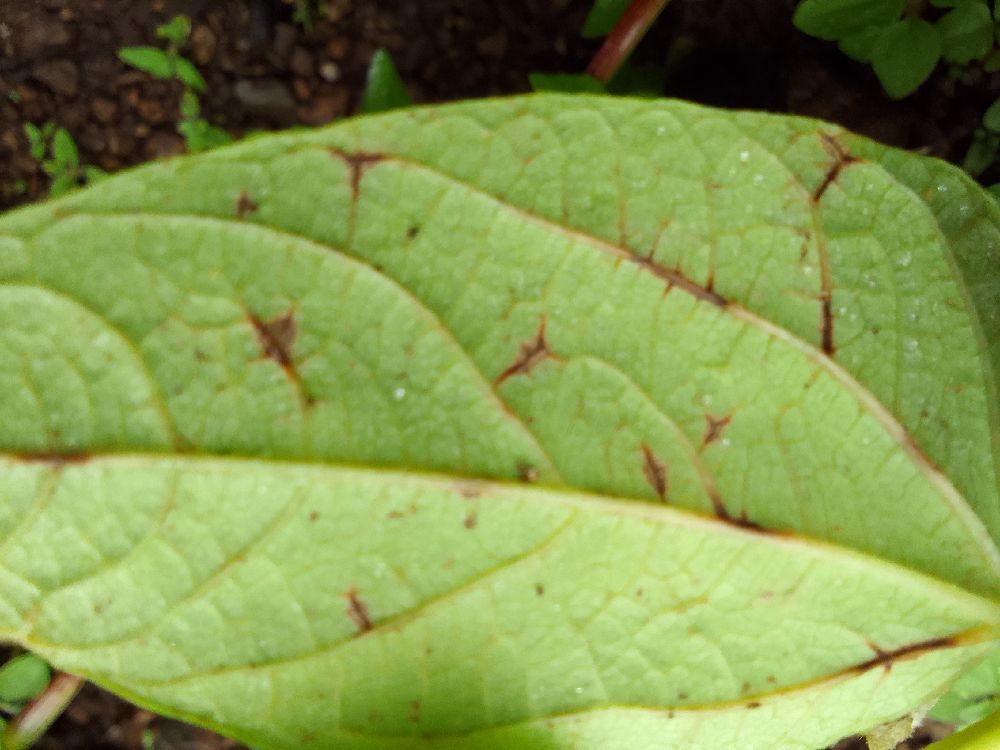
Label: anthracnose